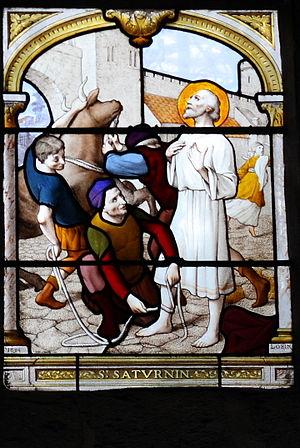
Saint-Saturnin, vitrail de l'atelier Lorin, daté 1894 (baie 20)."
L'église Saint-Aignan doit son nom à l'évêque d'Orléans vers 400, époque où s'élevait là déjà une église pré-romane, remplacée plus tard par d'autres constructions qui subirent des incendies au XIIᵉ siècle, puis en 1262. Saint-Aignan était la paroisse des comtes de Blois et de Chartres.